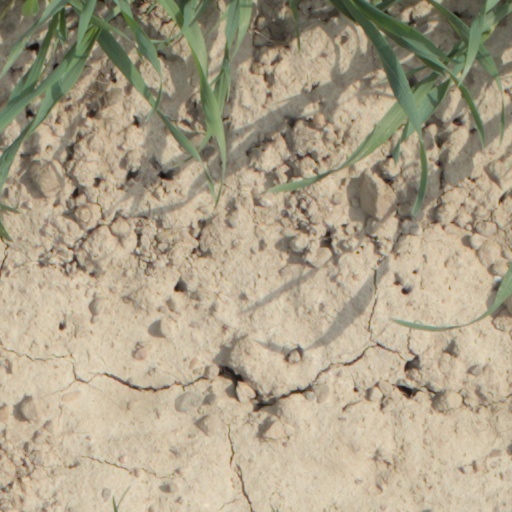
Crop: wheat